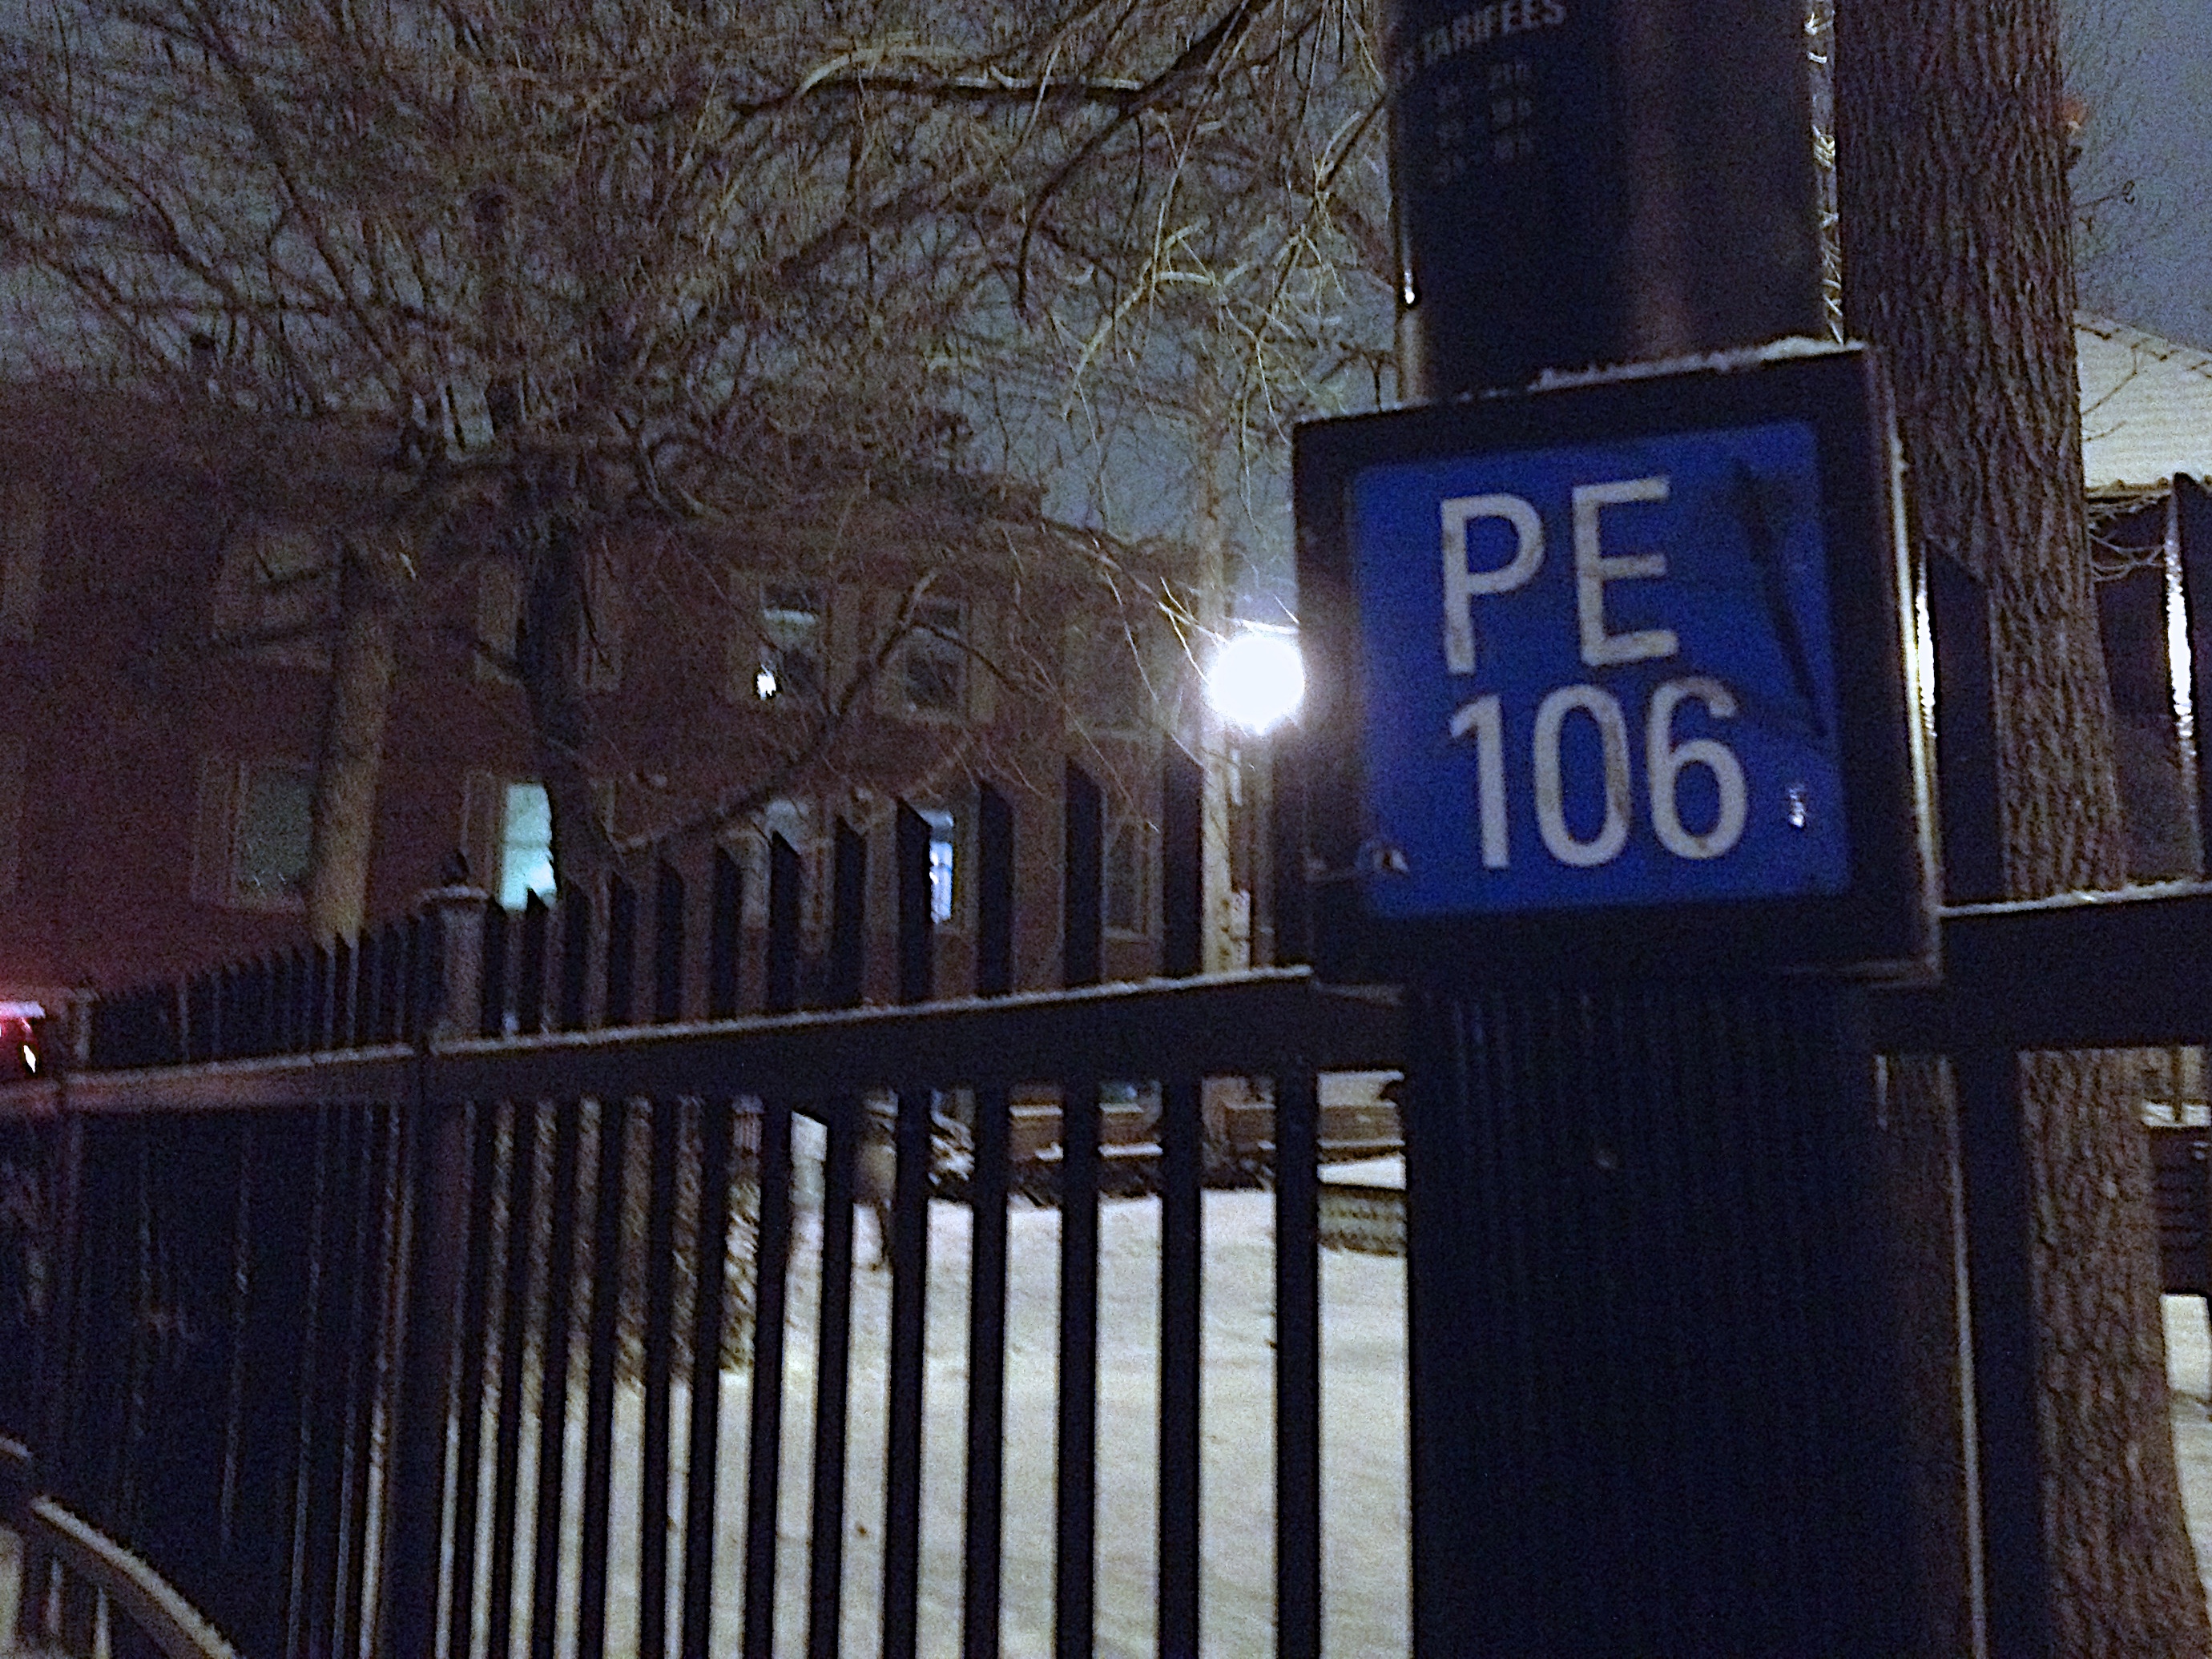
snow, winter, night, evening, lighting, ds106, 106, urban area